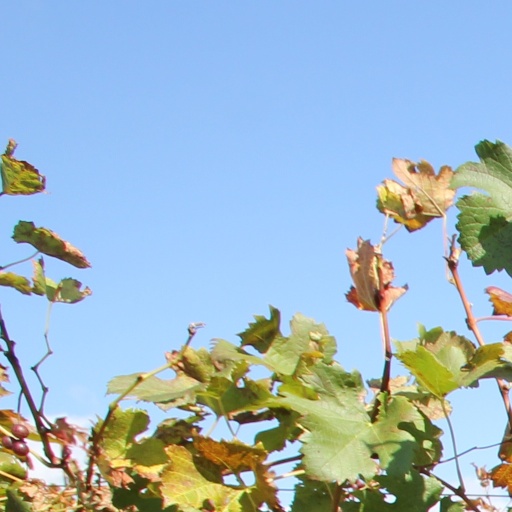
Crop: grape